William Troost-Ekong

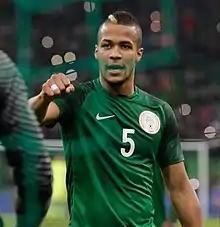
Troost-Ekong playing for Nigeria in 2017

William Paul Troost-Ekong (born 1 September 1993) is a professional footballer who plays as a centre-back for Saudi Pro League club Al-Kholood. Born in the Netherlands, he captains the Nigeria national team.